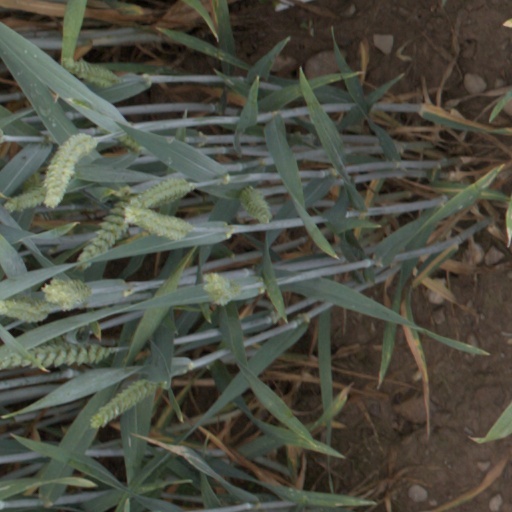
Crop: wheat